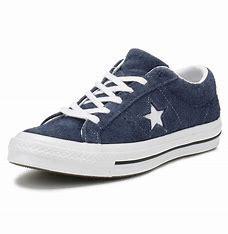
Brand: Converse
Model: One Star Pro